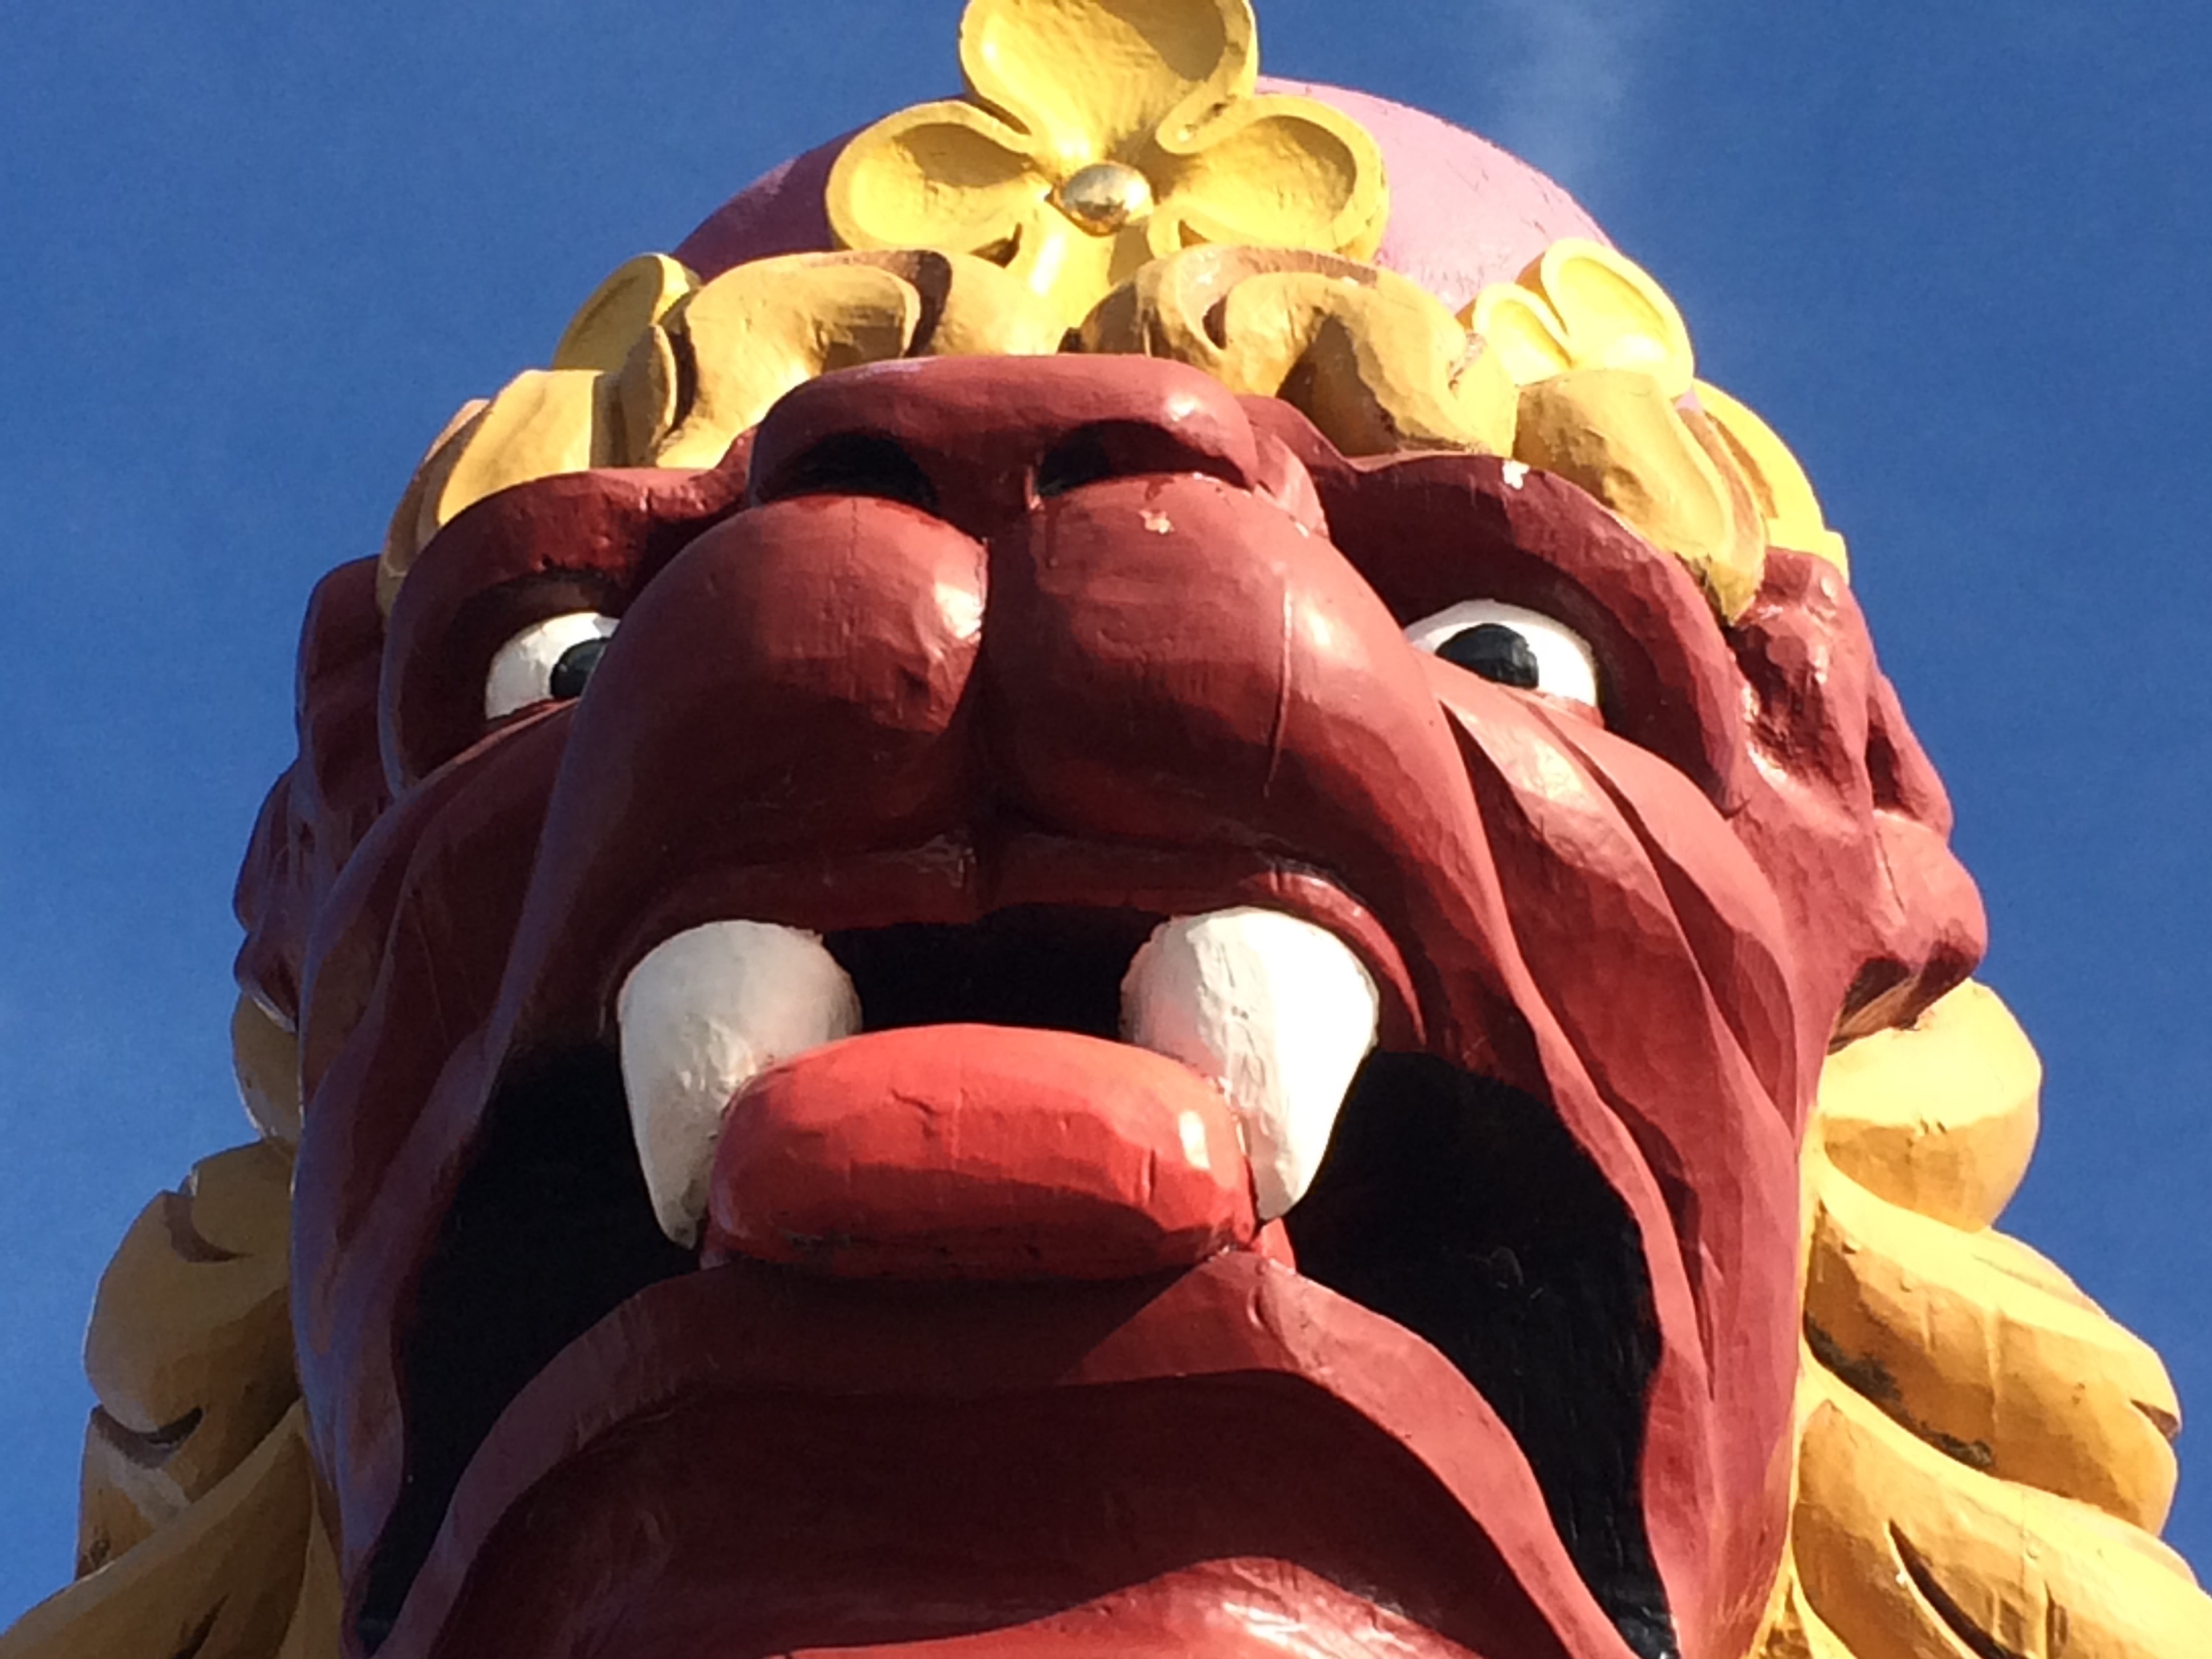
flower, monument, statue, red, color, toy, lion, blue sky, sculpture, art, temple, image, organ, carving, figurehead, woodcarving, flagship, prow, voc